The Hold Steady

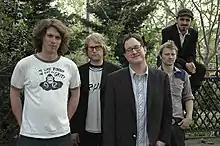
The Hold Steady, 2005

The Hold Steady is an American rock band formed in Brooklyn, New York, in 2003. The band consists of Craig Finn (vocals, guitar), Tad Kubler (guitar), Galen Polivka (bass), Bobby Drake (drums), Franz Nicolay (keyboards) and Steve Selvidge (guitar). Noted for their "lyrically dense storytelling," and classic rock influences, the band's narrative-based songs frequently address themes such as drug addiction, religion and redemption, and often feature recurring characters based within the city of Minneapolis.